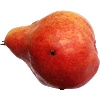
Label: Pear Red 1